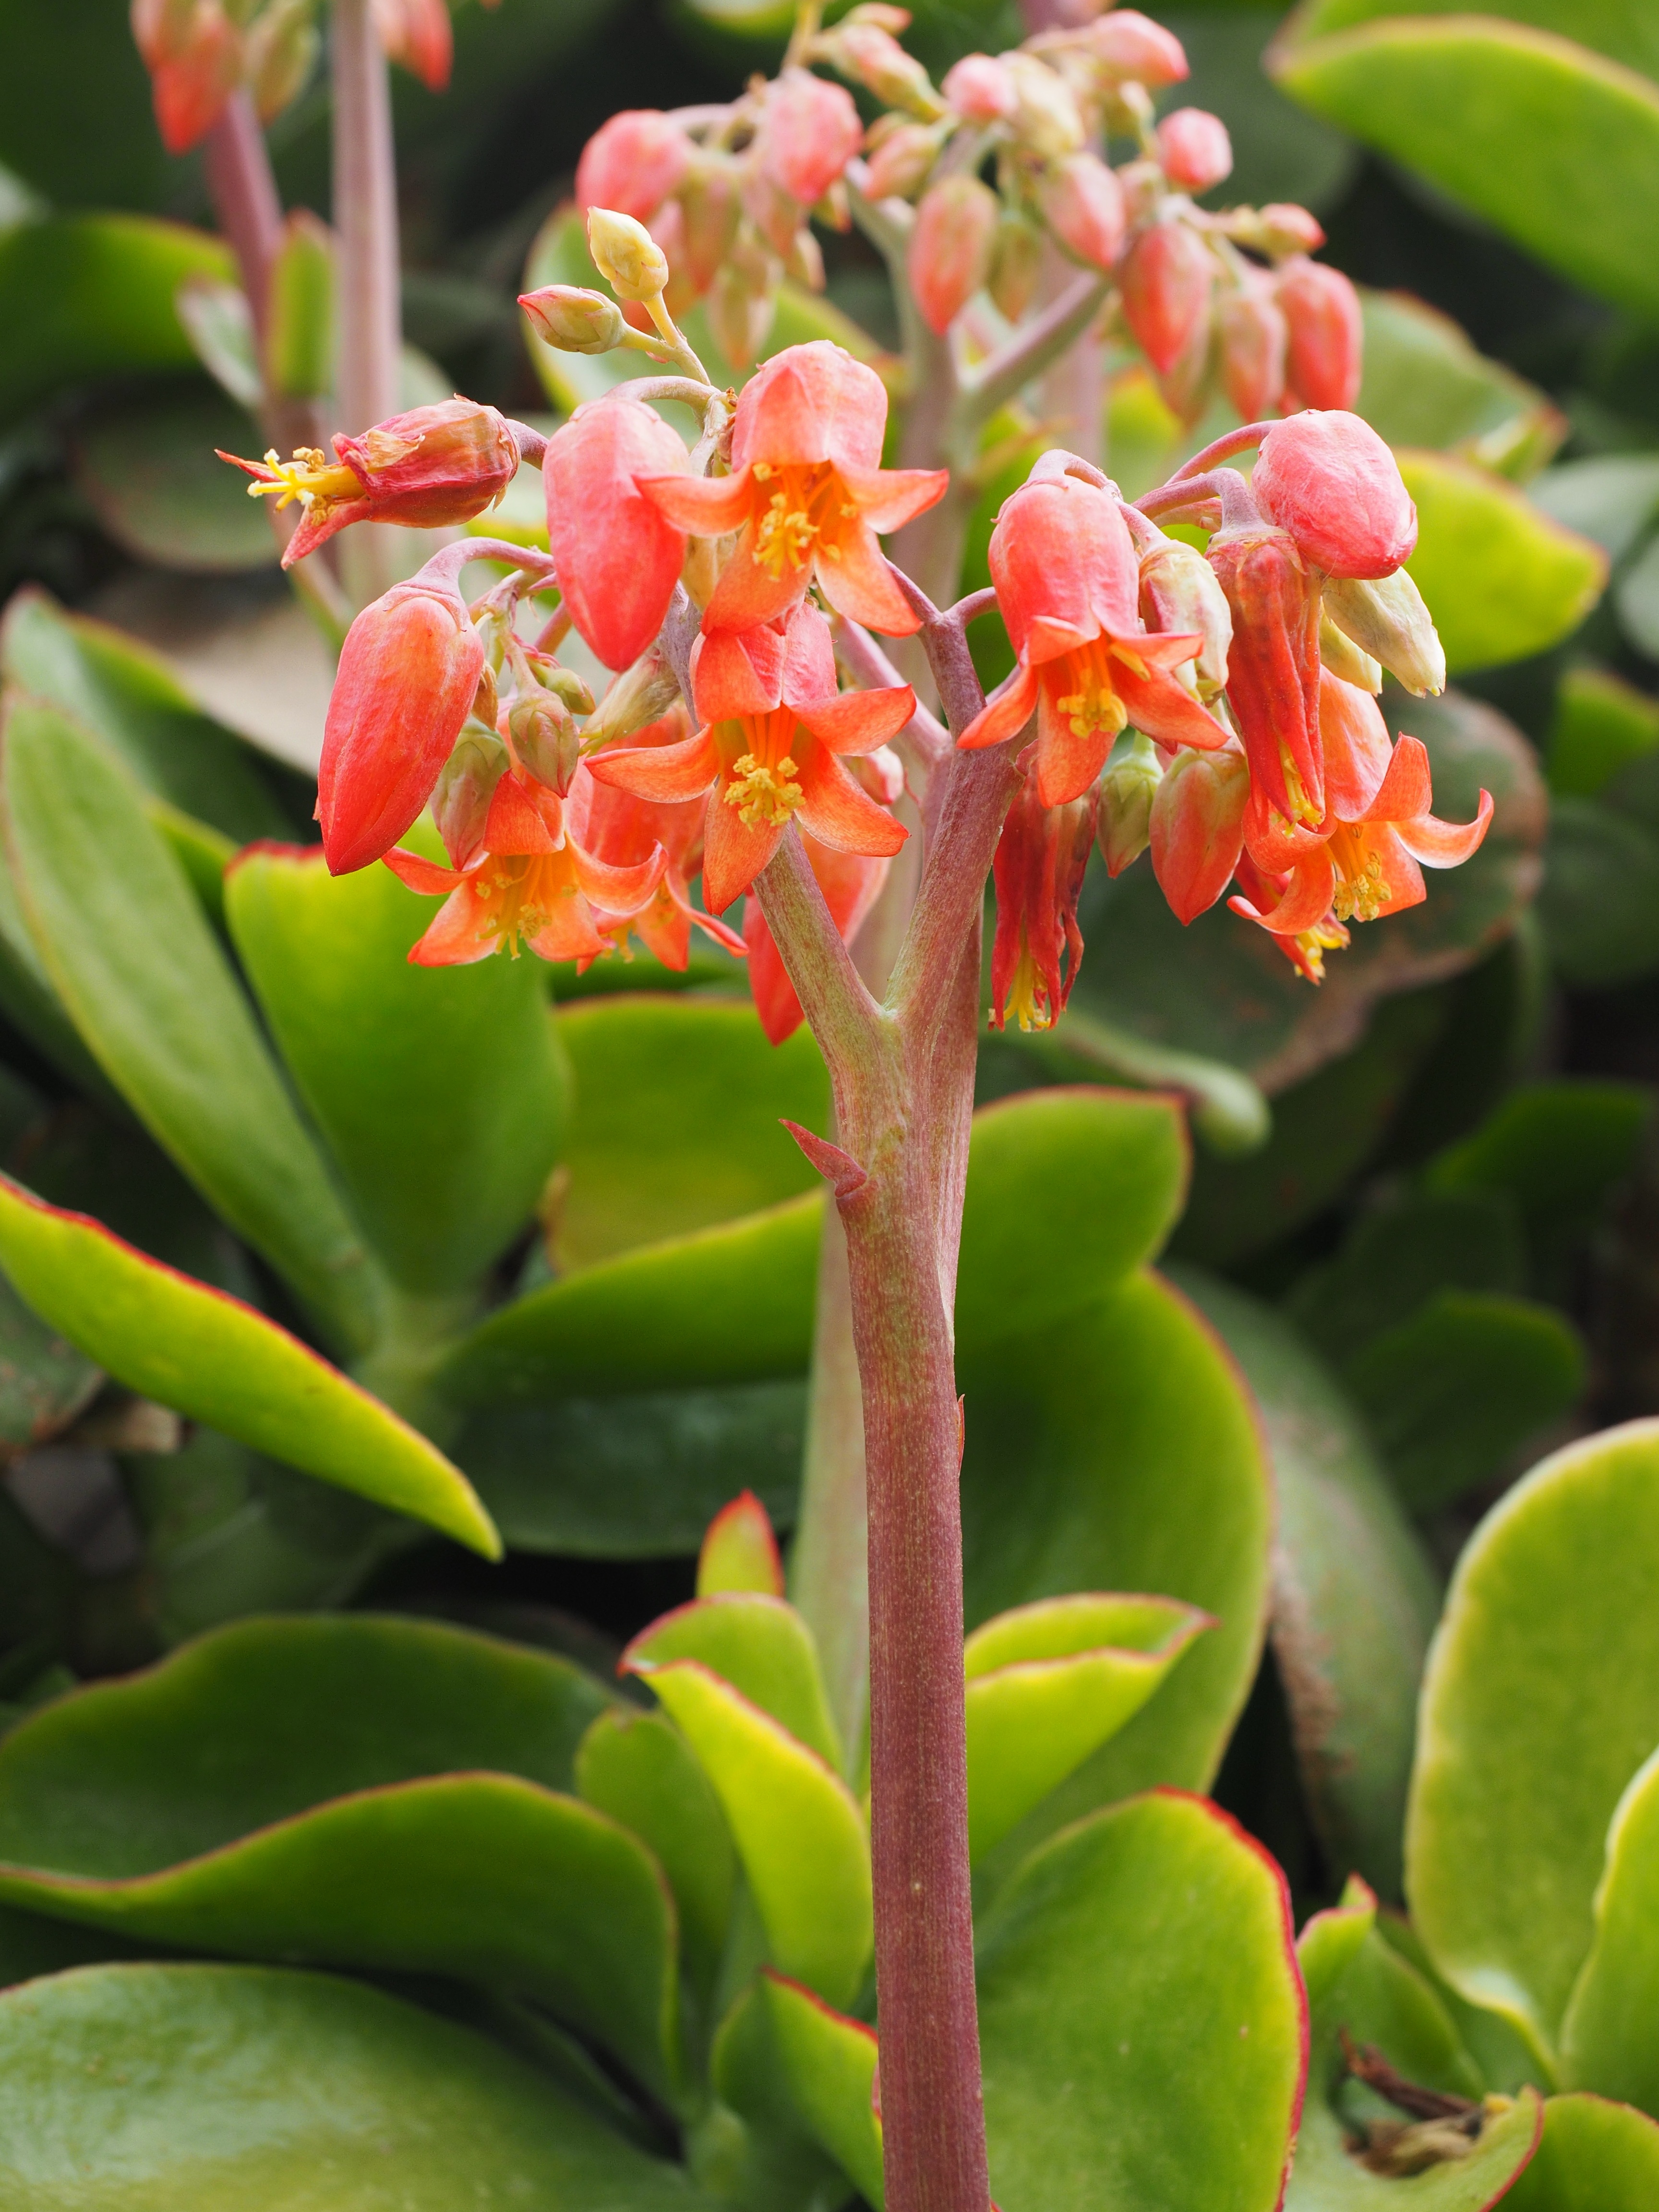
blossom, plant, leaf, flower, bloom, bell, orange, red, botany, hanging, flora, orchid, stalk, shrub, macro photography, crassulaceae, flowering plant, thick sheet greenhouse, bell shaped, like a bell, land plant, cotyledon orbiculata, cotyledon, plakkie, bell like, red stems